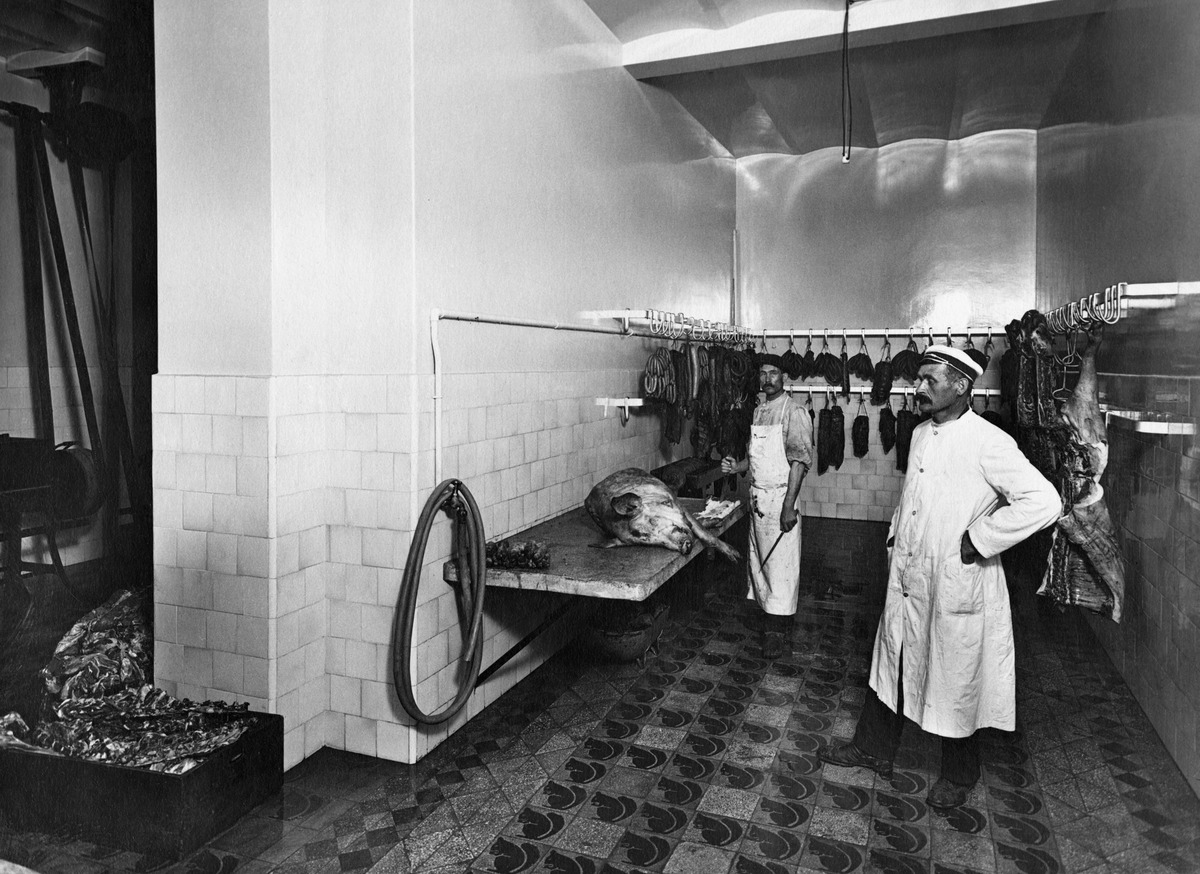
Työntekijöitä makkaraa valmistamassa
sisällön kuvaus: Työntekijöitä makkaraa valmistamassa. Elannon vanha makkaratehdas Sörnäisissä, Itäinen Viertotie 11-13. mustavalkoinen
Ajankohta: kuvausaika 1910 - 1920 -luku
Paikka: Suomi, Uusimaa, Helsinki, Sörnäinen Helsinki, Hämeentie 11-13, Kaikukatu 2
Aiheet: Osuusliike Elanto, makkaratehdas, elintarviketeollisuus lihateollisuus, osuuskunnat, teollisuustyö, työntekijät, rakennukset teollisuusrakennukset, osuustoiminta